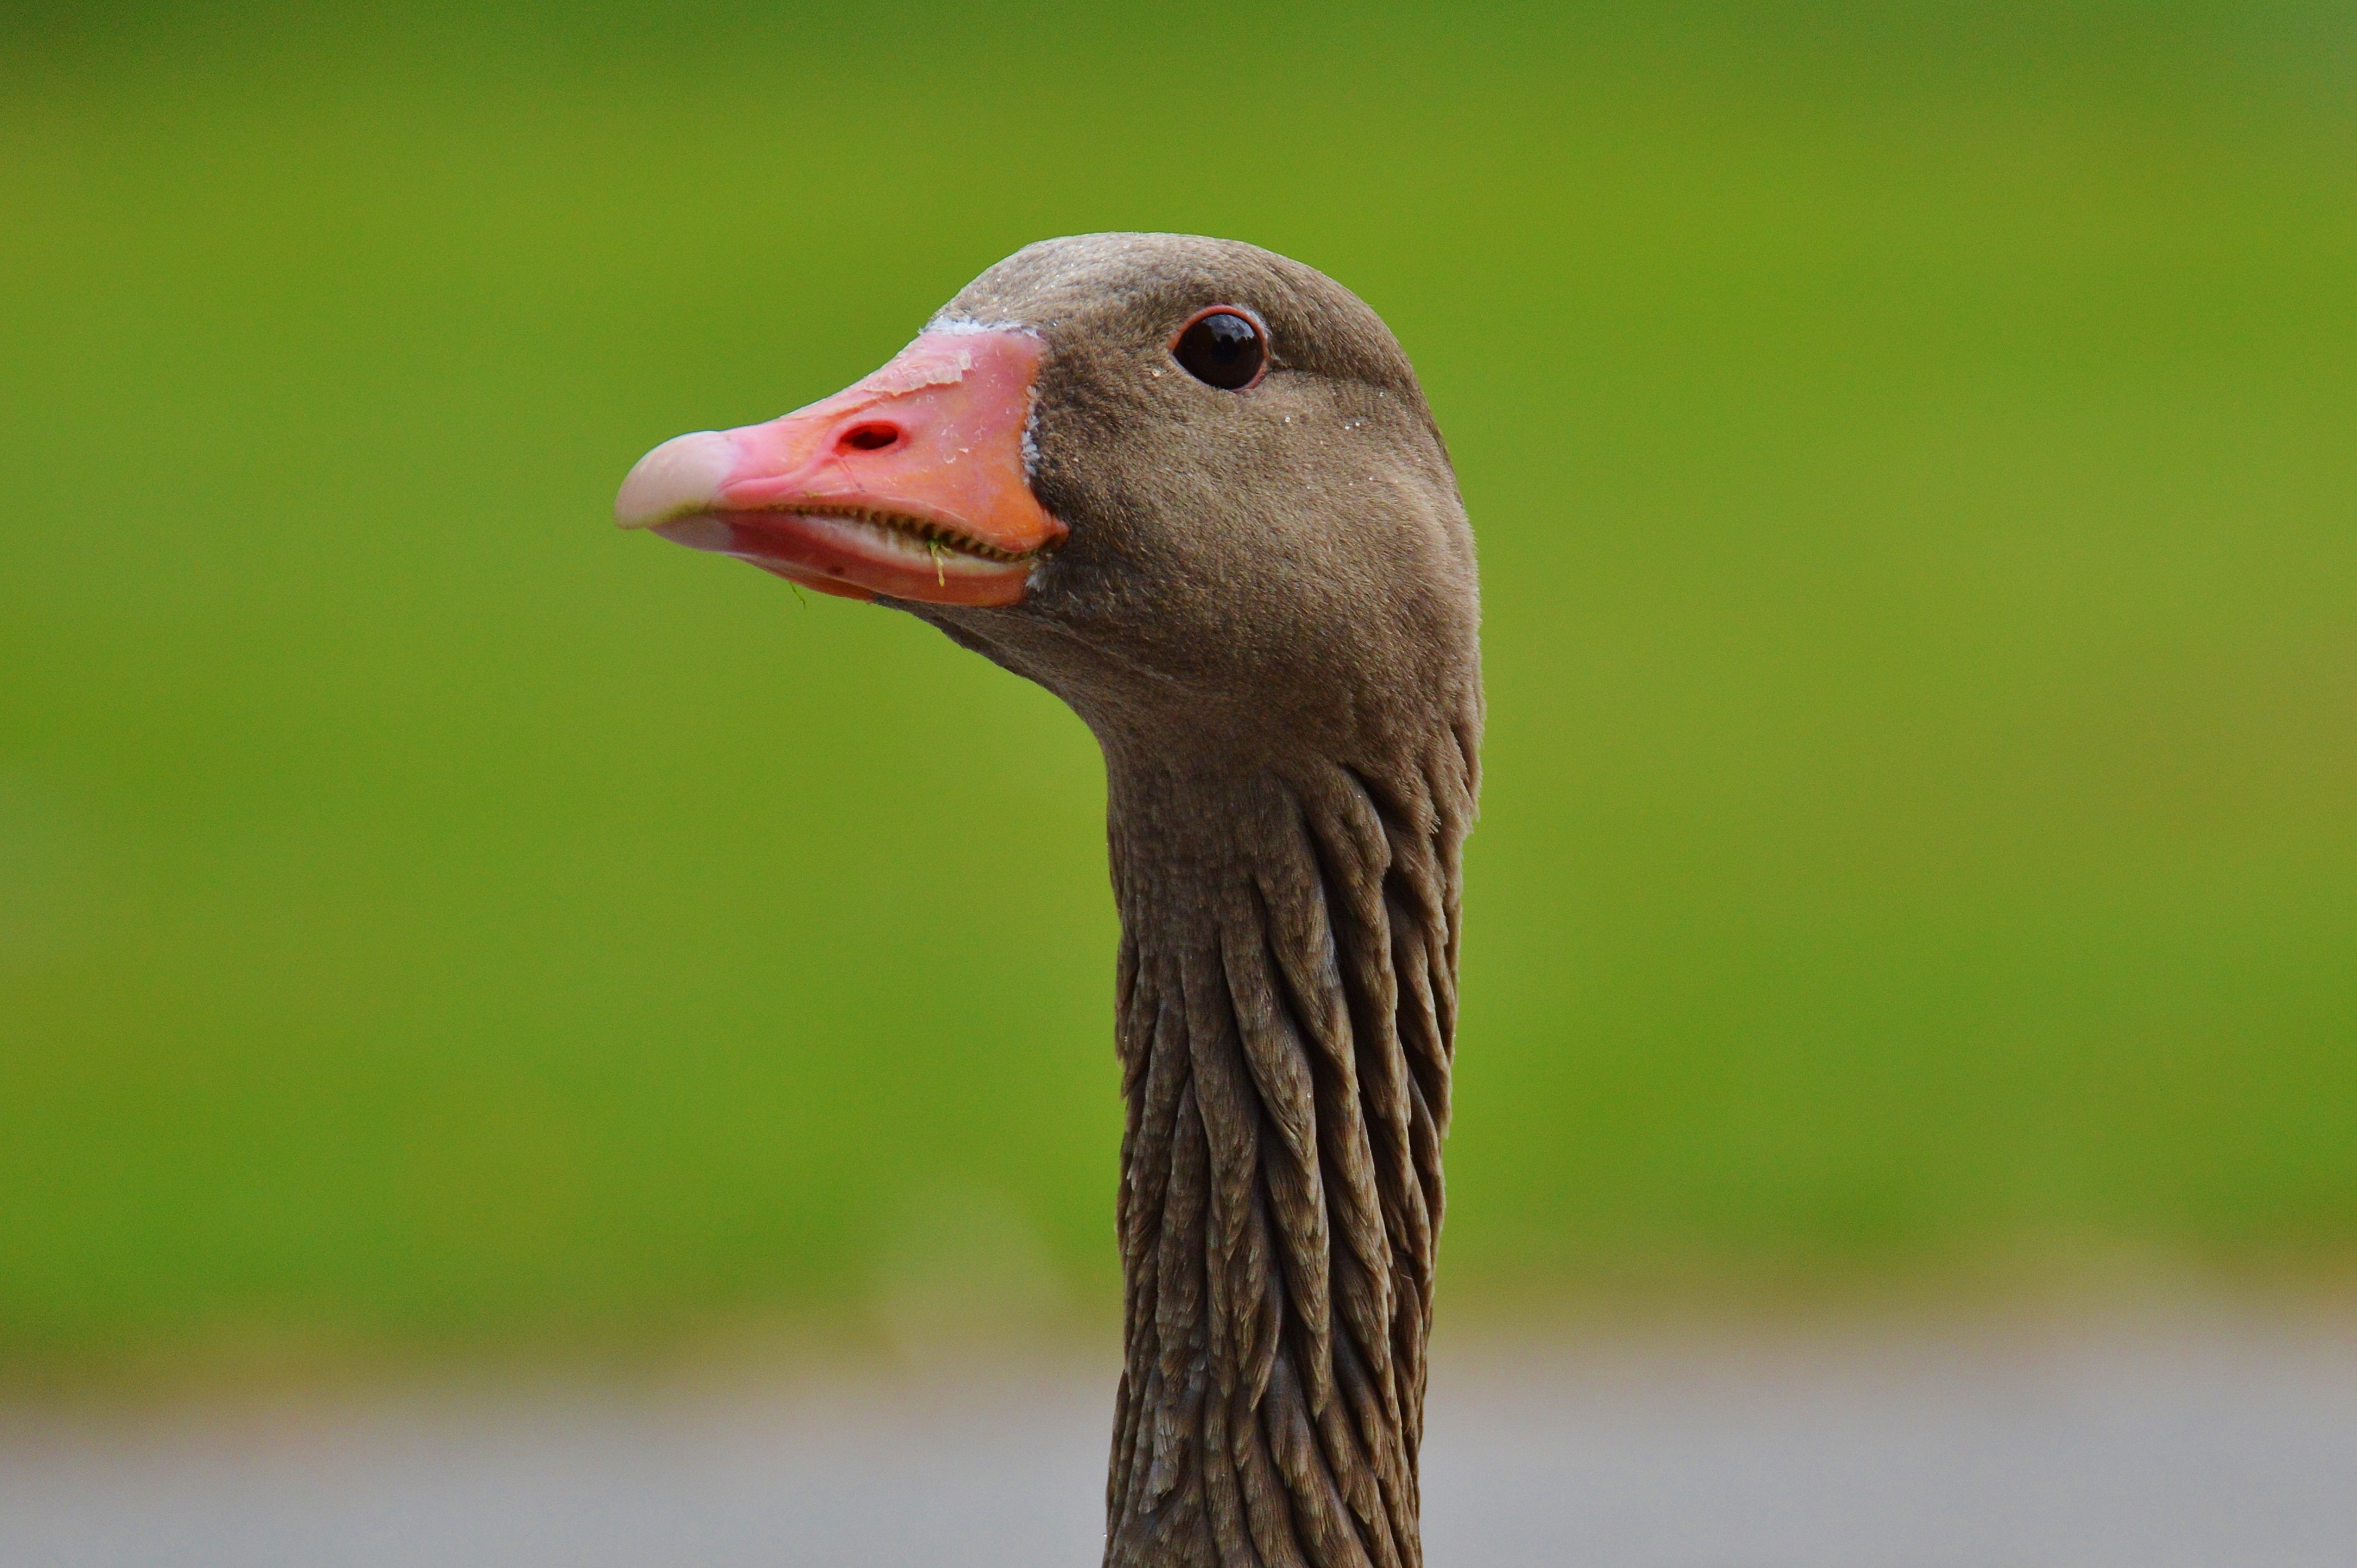
nature, bird, animal, wildlife, beak, feather, fowl, fauna, plumage, poultry, close up, duck, head, goose, vertebrate, bill, waterfowl, water bird, ducks geese and swans